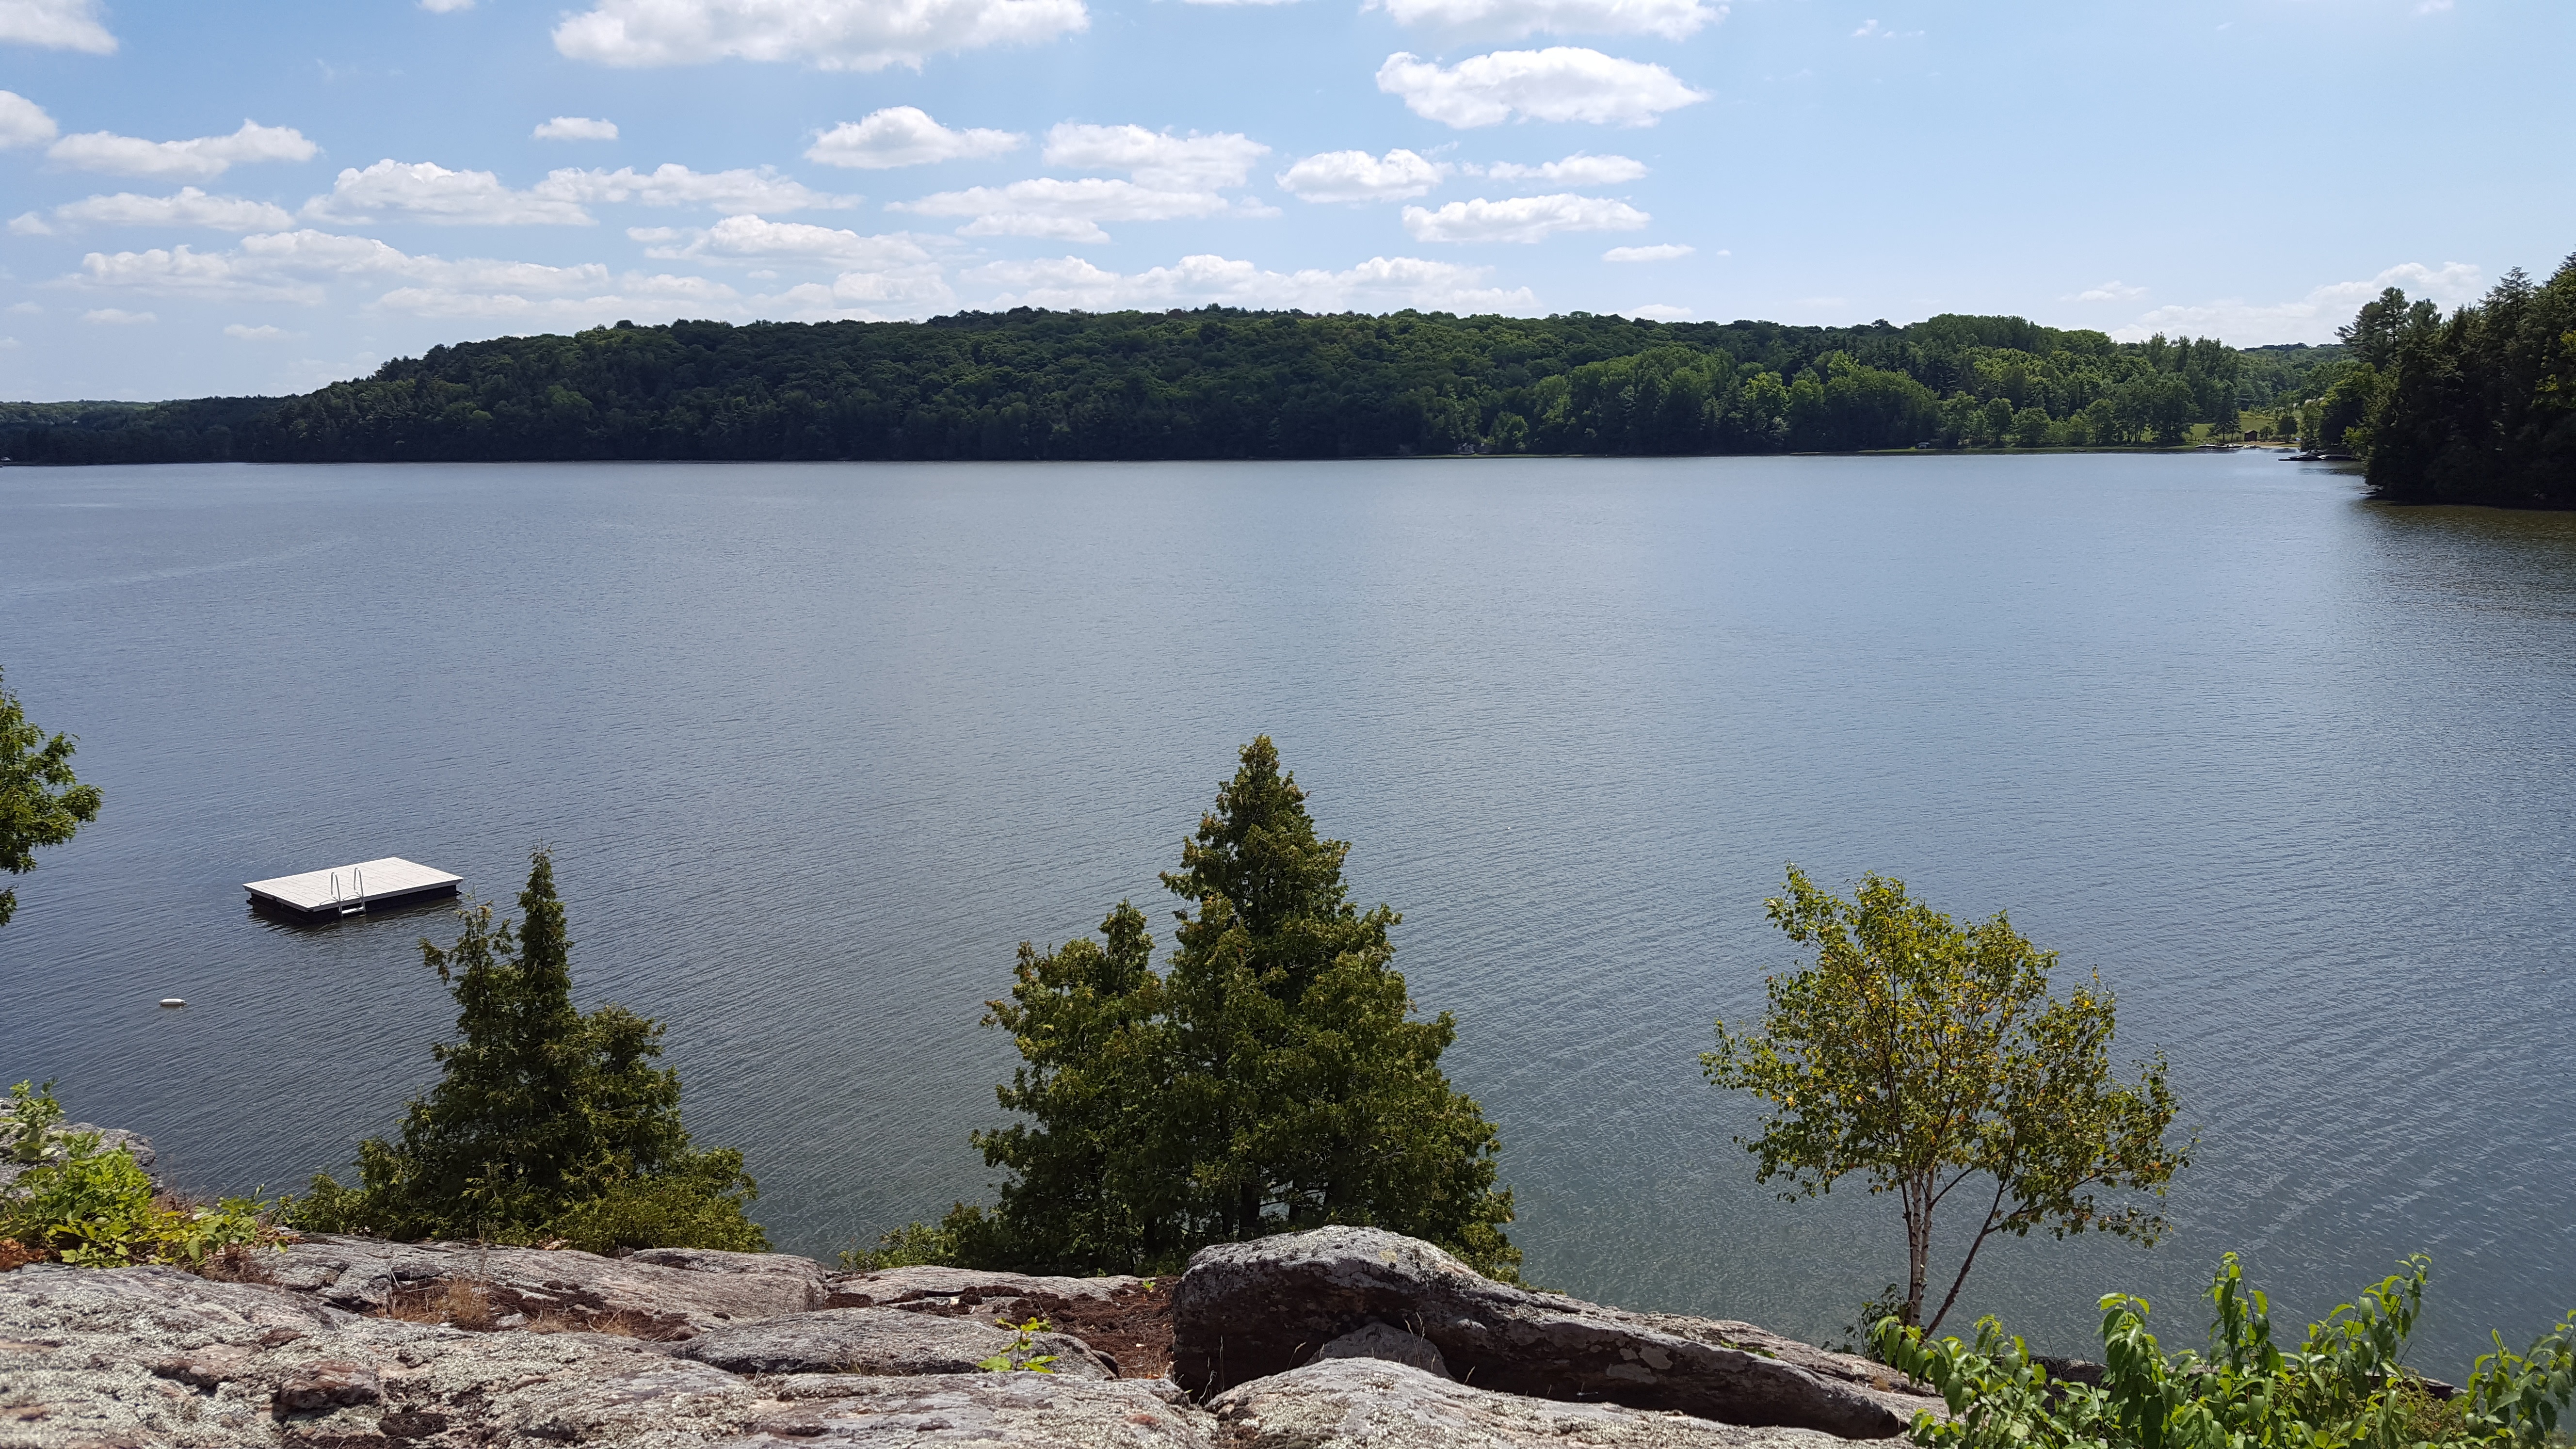
tree, water, nature, sun, shore, lake, river, summer, pond, reflection, holiday, bay, reservoir, freedom, lifestyle, body of water, life, cheerful, outdoors, happiness, joyful, loch, active, outdoor life